Taking Back the Cities Tour

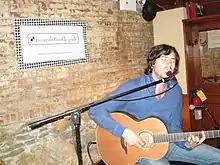
Gary Lightbody at the Houndstooth Pub on 23 September 2009

Snow Patrol played a few side-shows for various radio stations on the North American leg of the tour. These included an acoustic set for Cities 97, on the first day of the tour before the show at the State Theater. The band was next showcased on WRNR-FM, and Lightbody and Connolly played an acoustic set as a part of 'Rams Head on Stage'. The same day, they played a three-song acoustic in-studio performance for WRFF. The band later played a set at the Houndstooth Pub, which they partly own, for the radio station WRXP. In Atlanta, the band played an acoustic intimate show for Dave FM. In October 2009, Lightbody played an acoustic set for KINK FM. In Seattle, Lightbody again did a set for KMTT, performing obscure songs like "Reading Heaney to Me" and "Fifteen Minutes Old". In Oakland, they played an acoustic promo set for KFOG. In Toronto, they did a set at Studio Q for CBC.